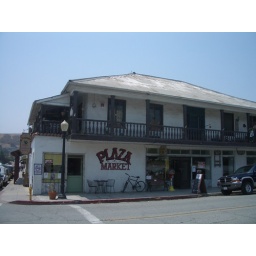
Built in the early 1800s, this is on 3rd Street, the main street running through SJB's downtown